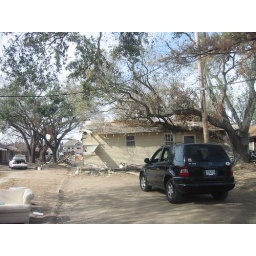
This house was washed about 100 yards up the road by the rushing water from the levee break.